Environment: real
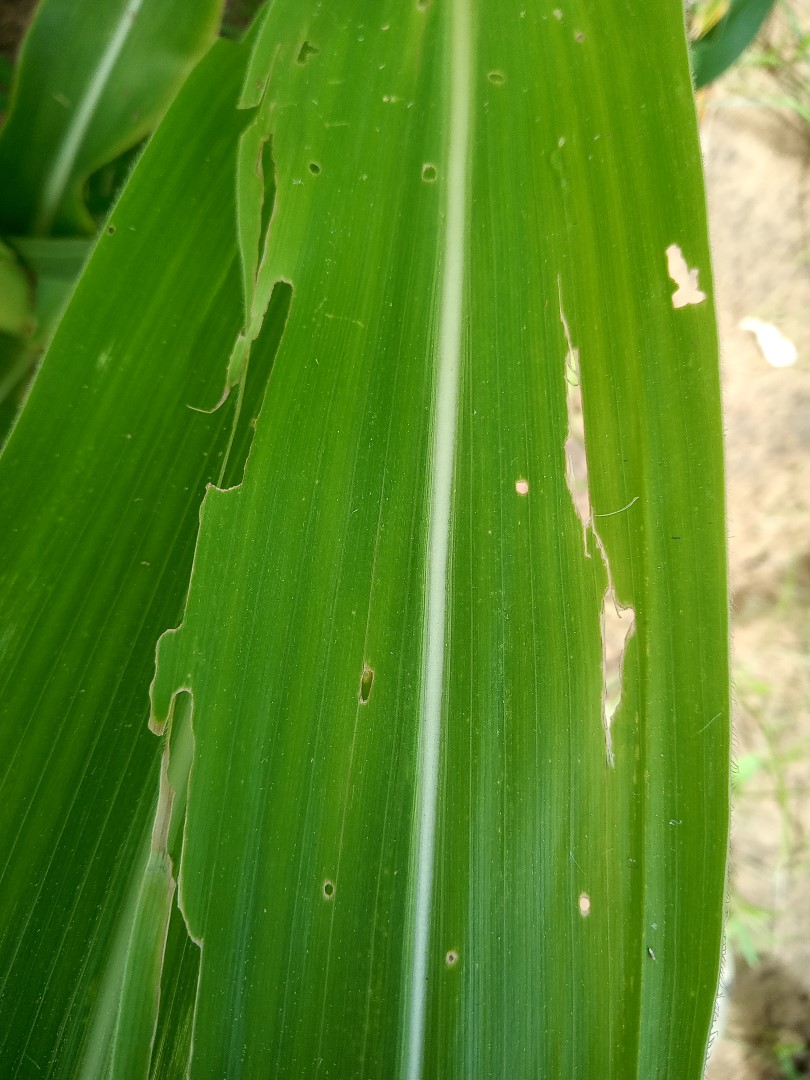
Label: fall_armyworm